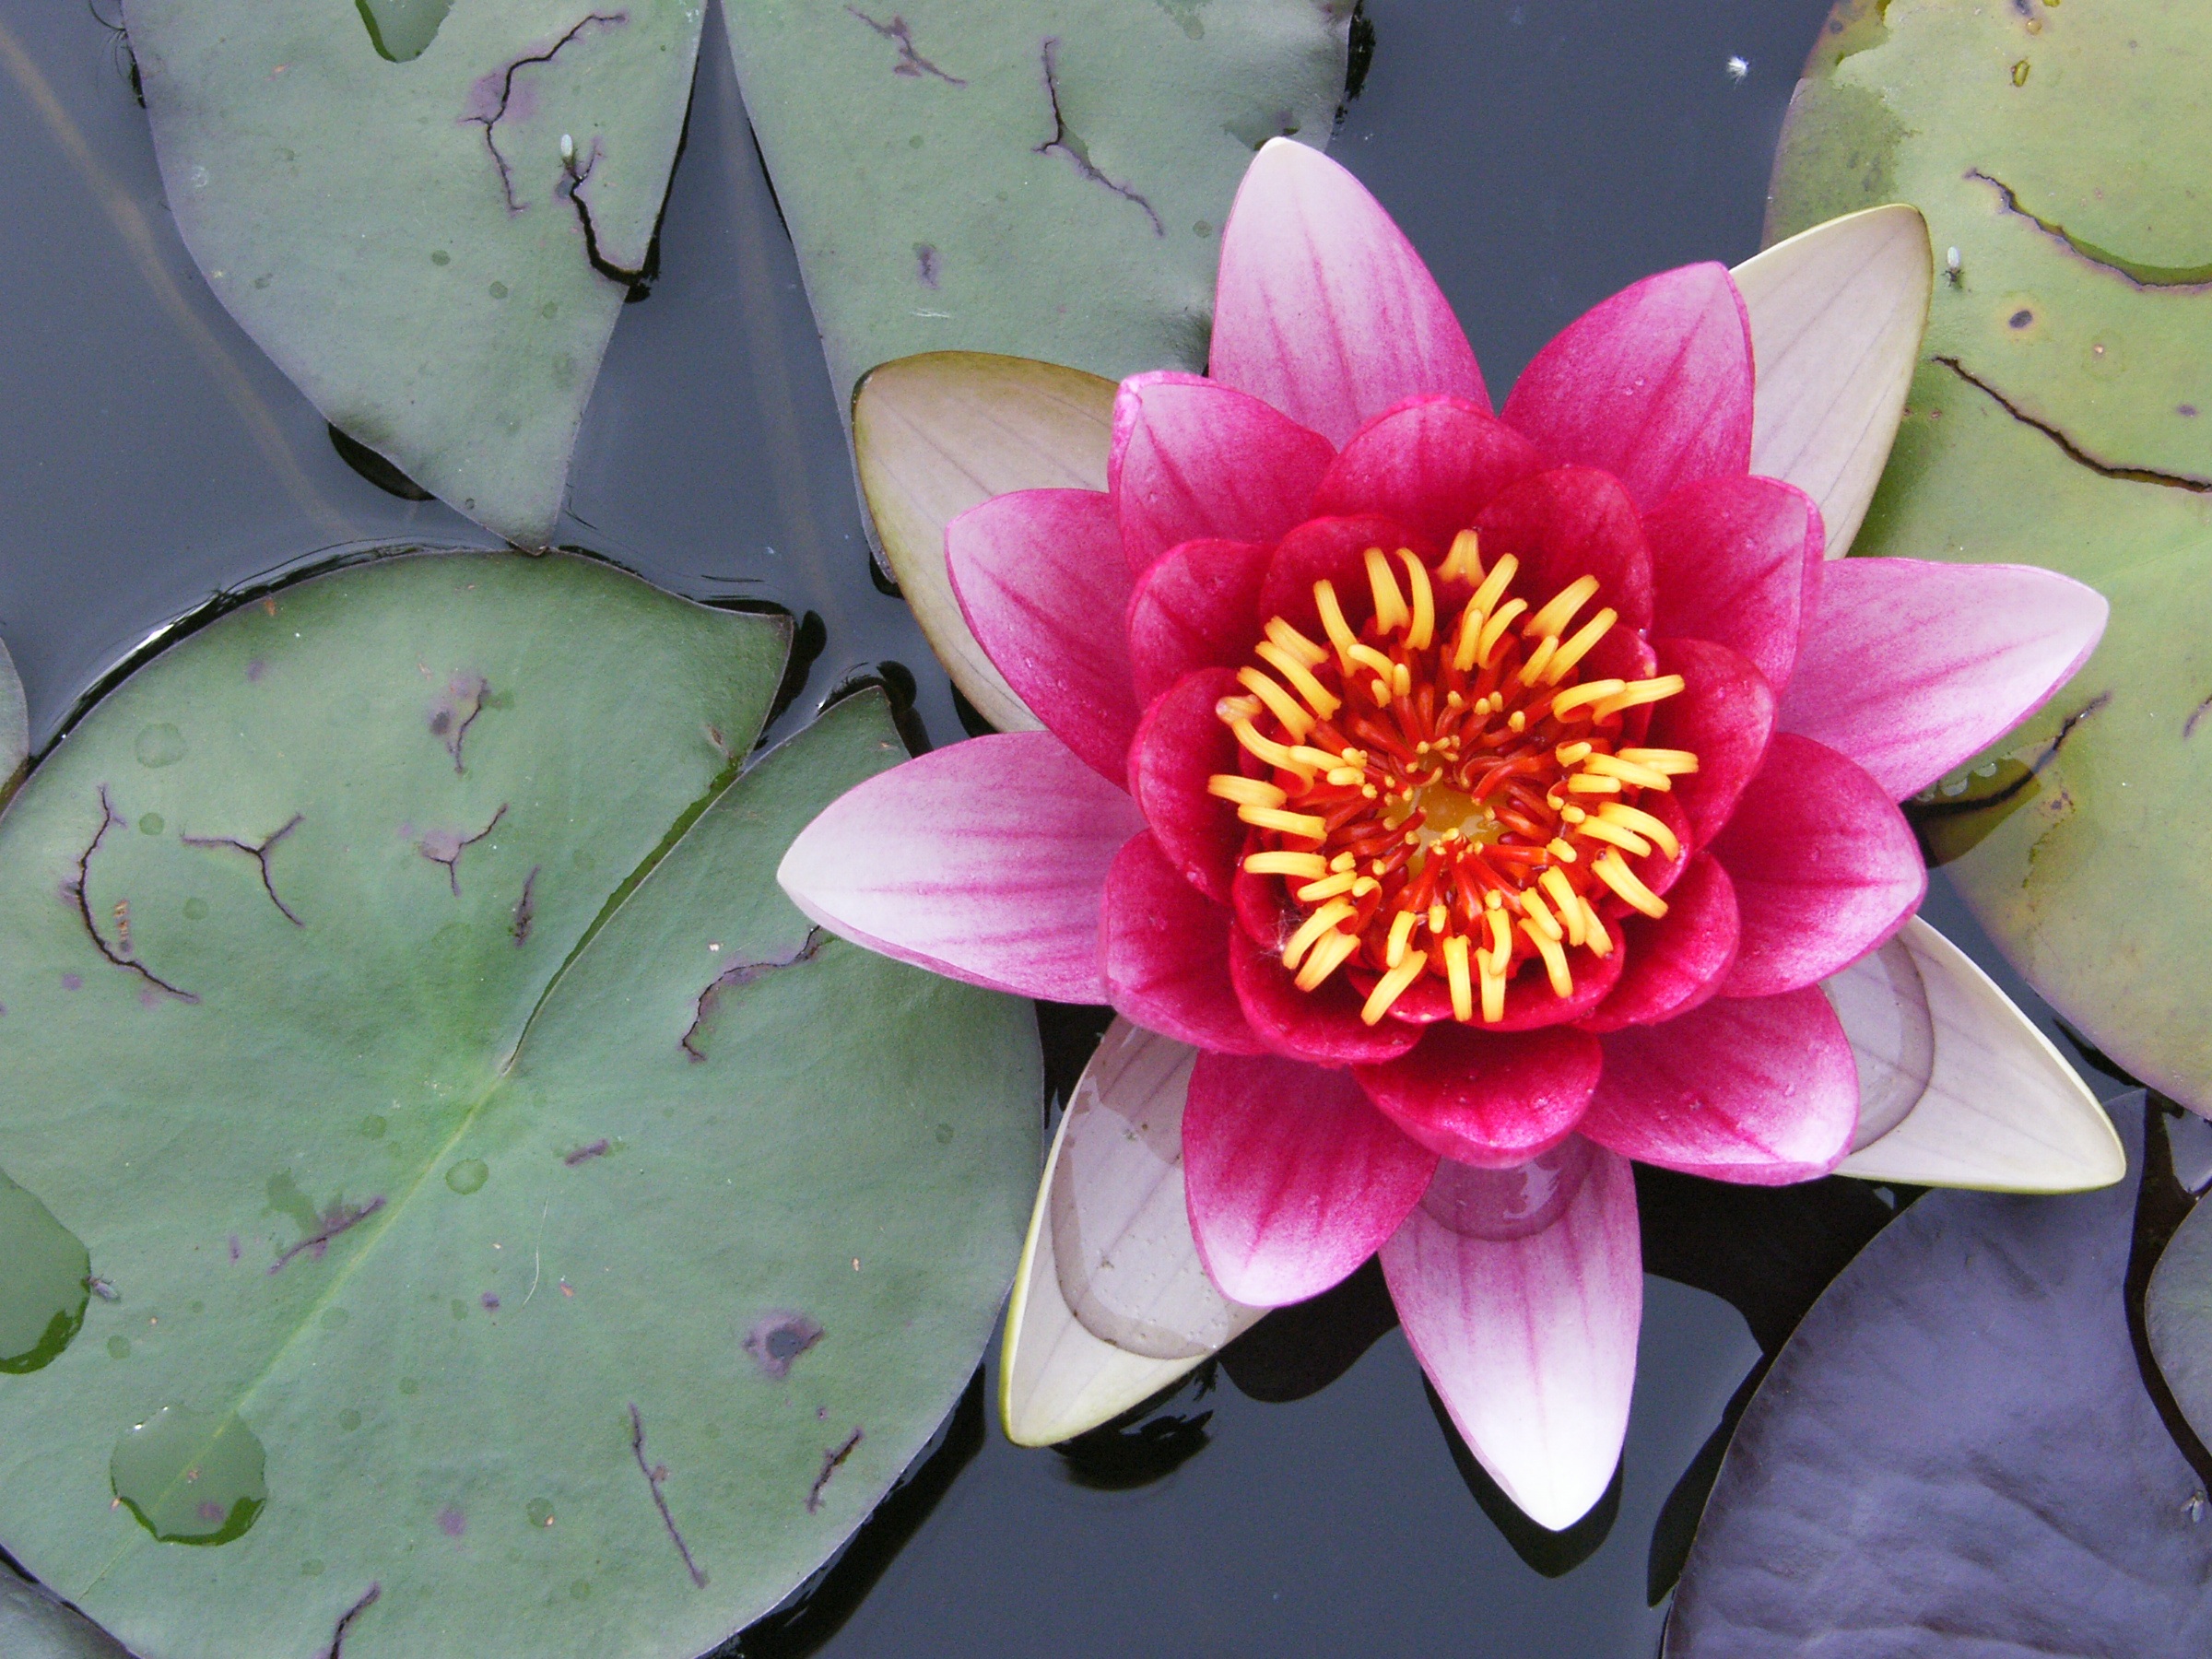
blossom, plant, flower, petal, pond, botany, pink, sacred lotus, aquatic plant, flora, lotus, waterlily, macro photography, flowering plant, plant stem, land plant, lotus family, hedgehog cactus